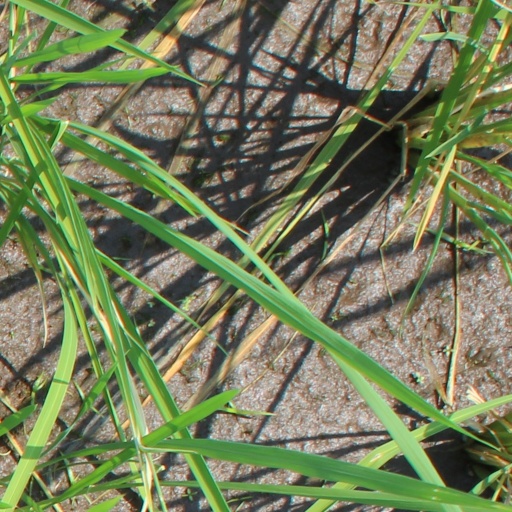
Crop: rice